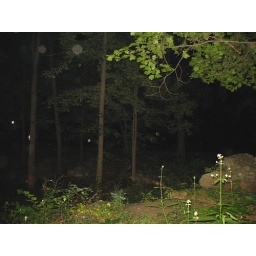
The bright tee-shirt white specks are bugs. You can see the orb behind the tree in the background.